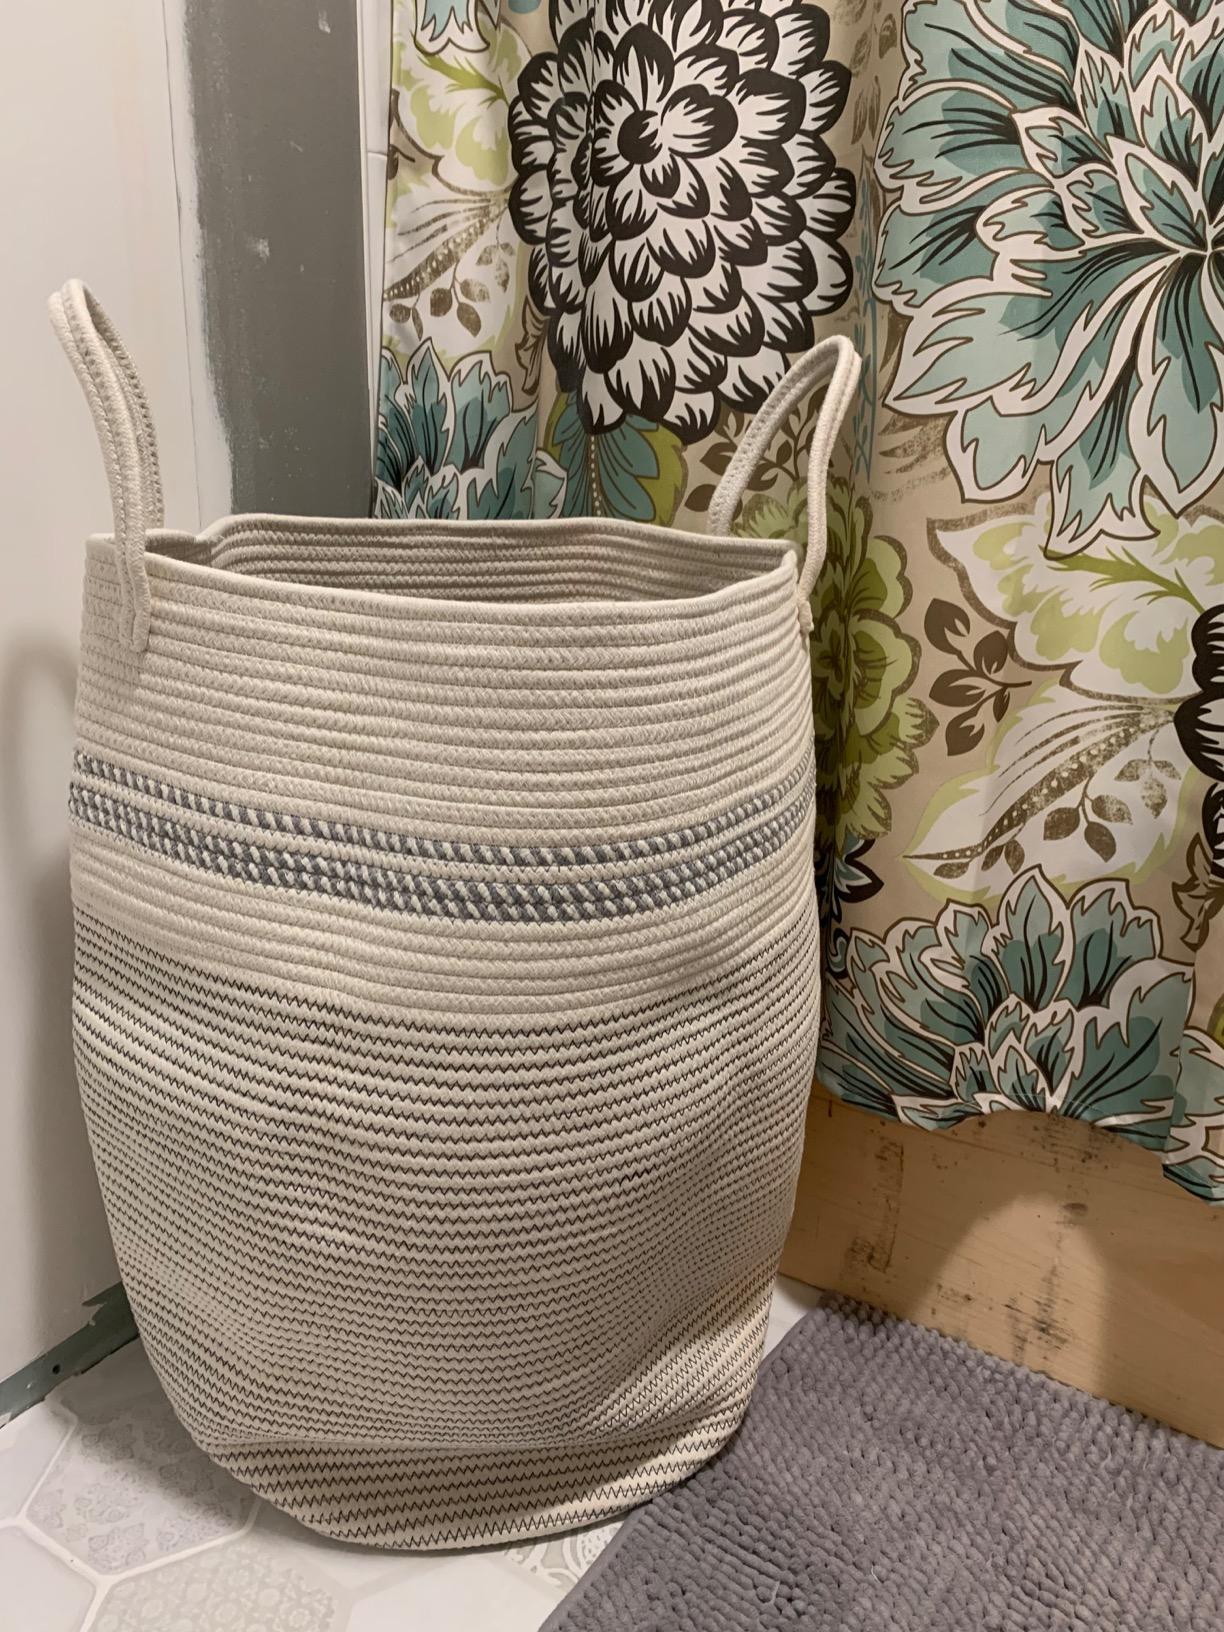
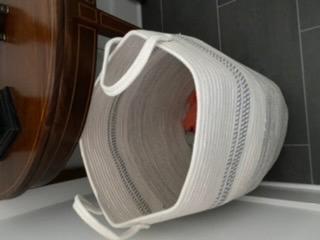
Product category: items_hamper
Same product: yes